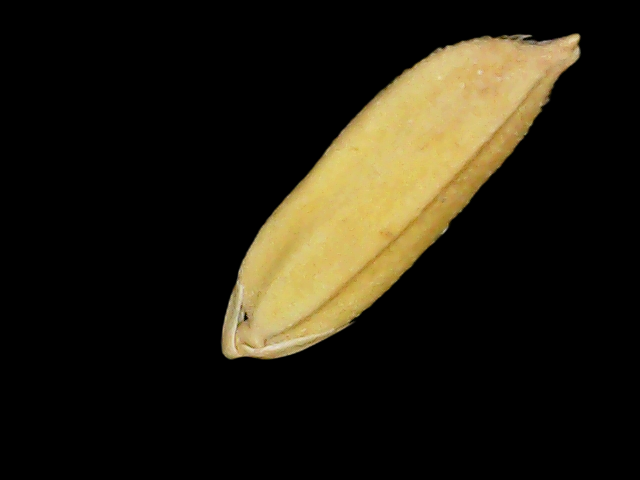
Rice variety: Binadhan24